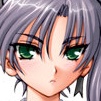
Portrait style: Anime Portrait